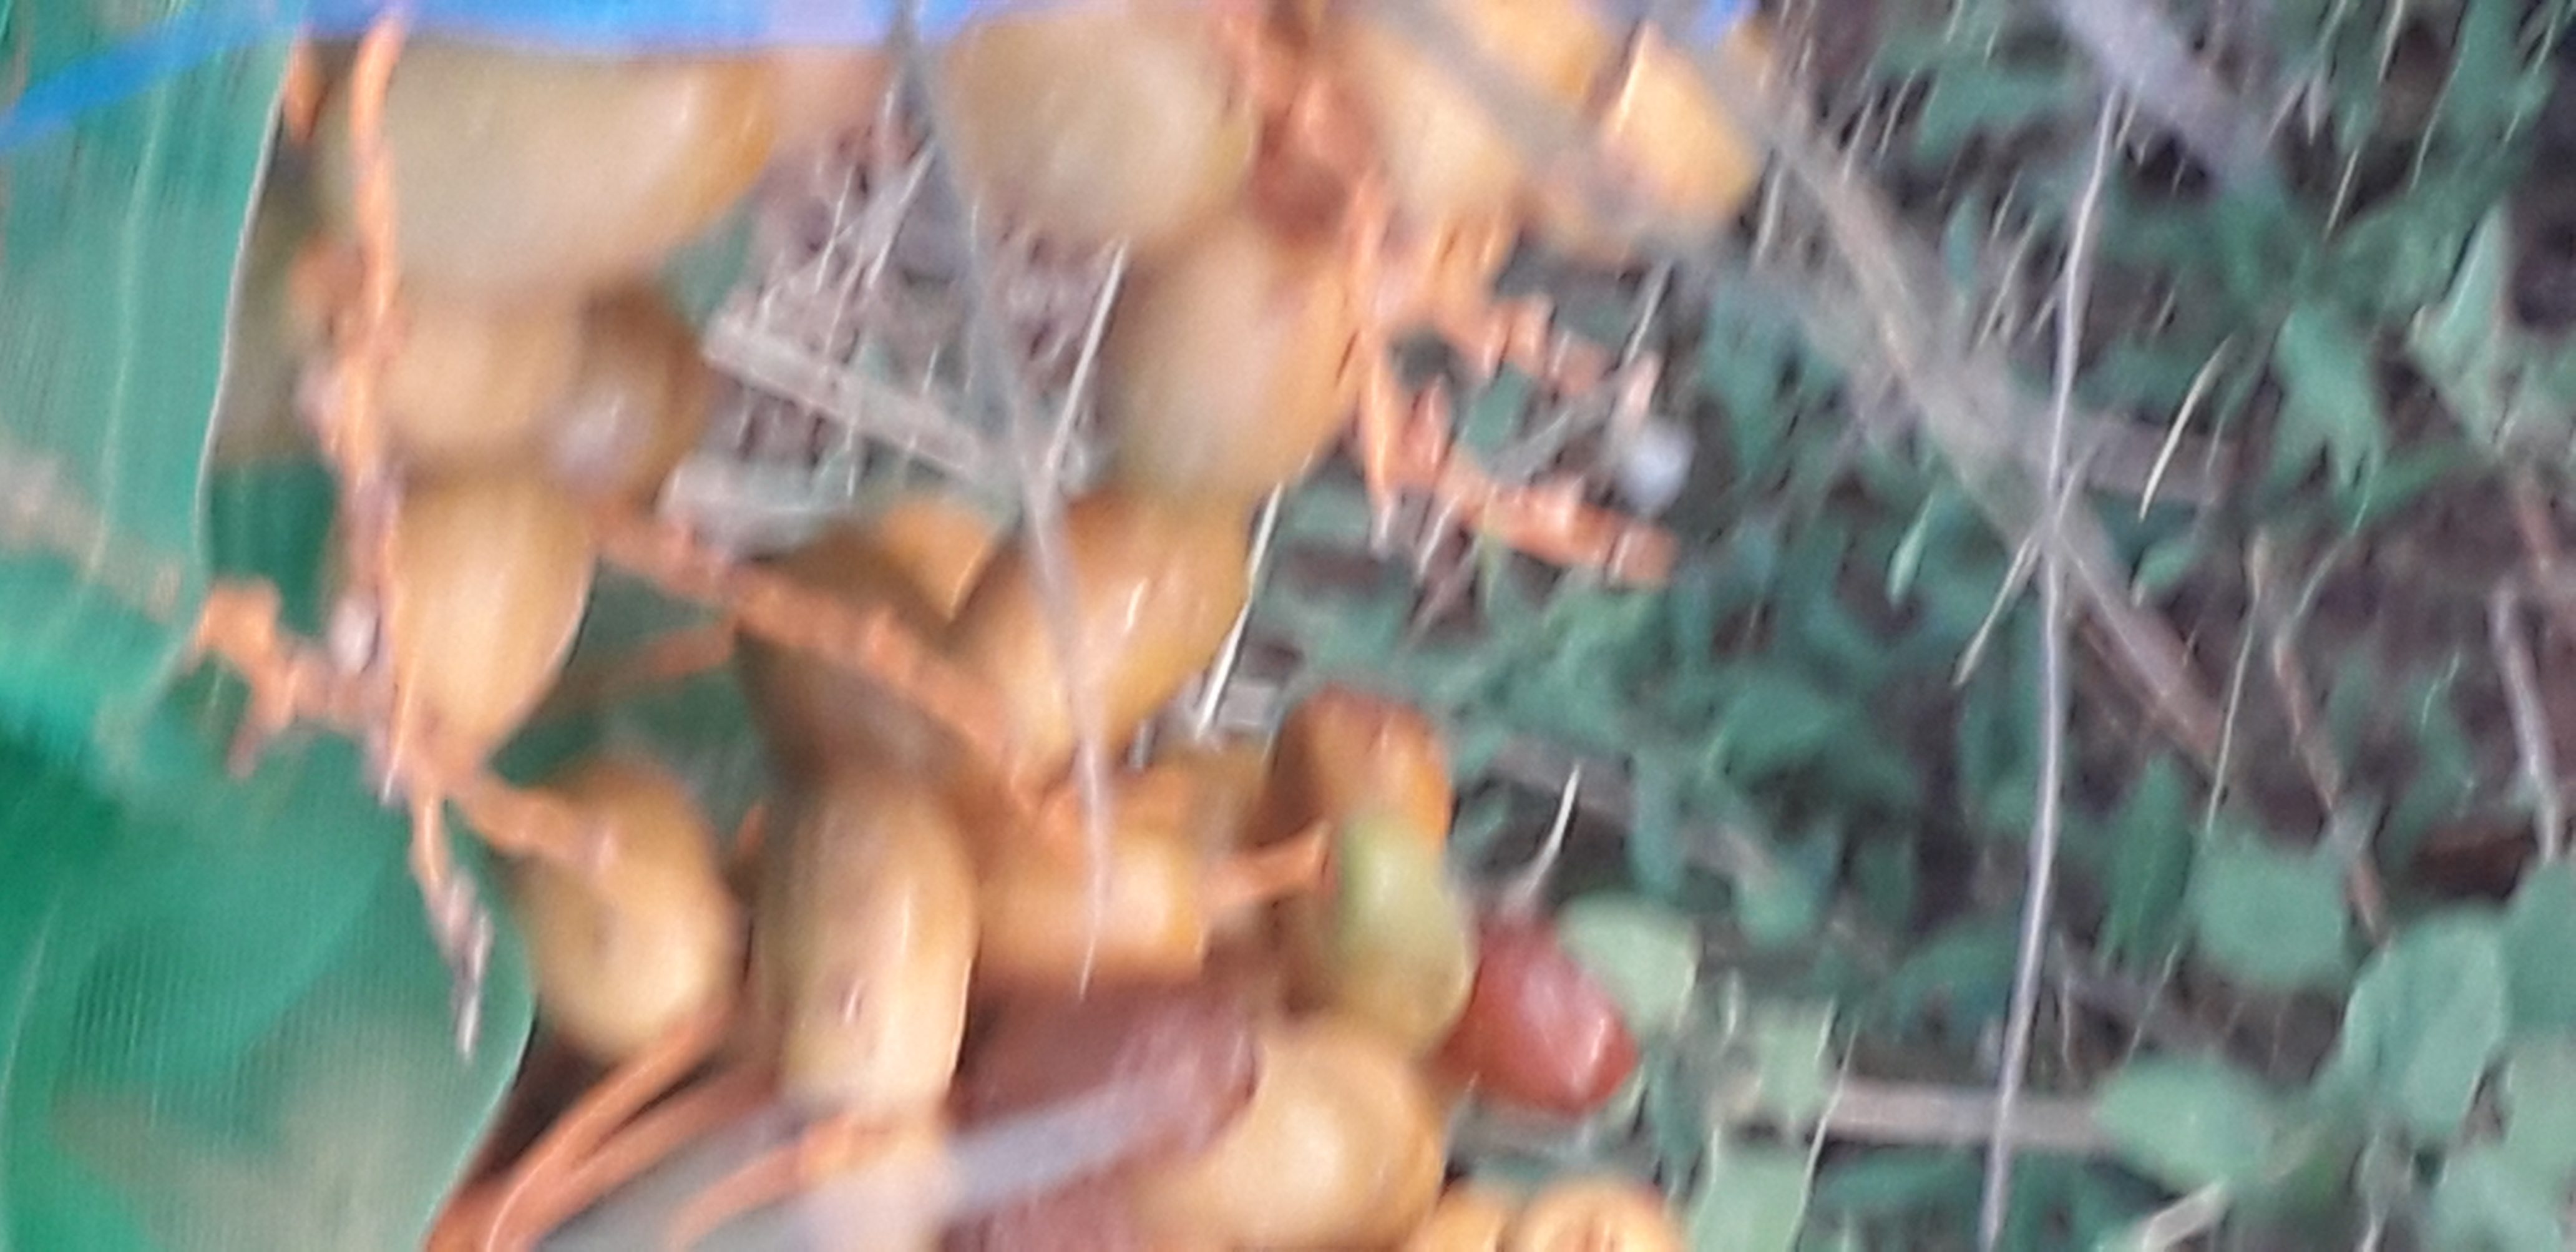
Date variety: Boufagous